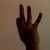
The image shows a hand gesture representing the number 9 in Indian Sign Language.